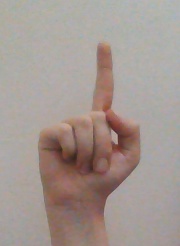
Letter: bb